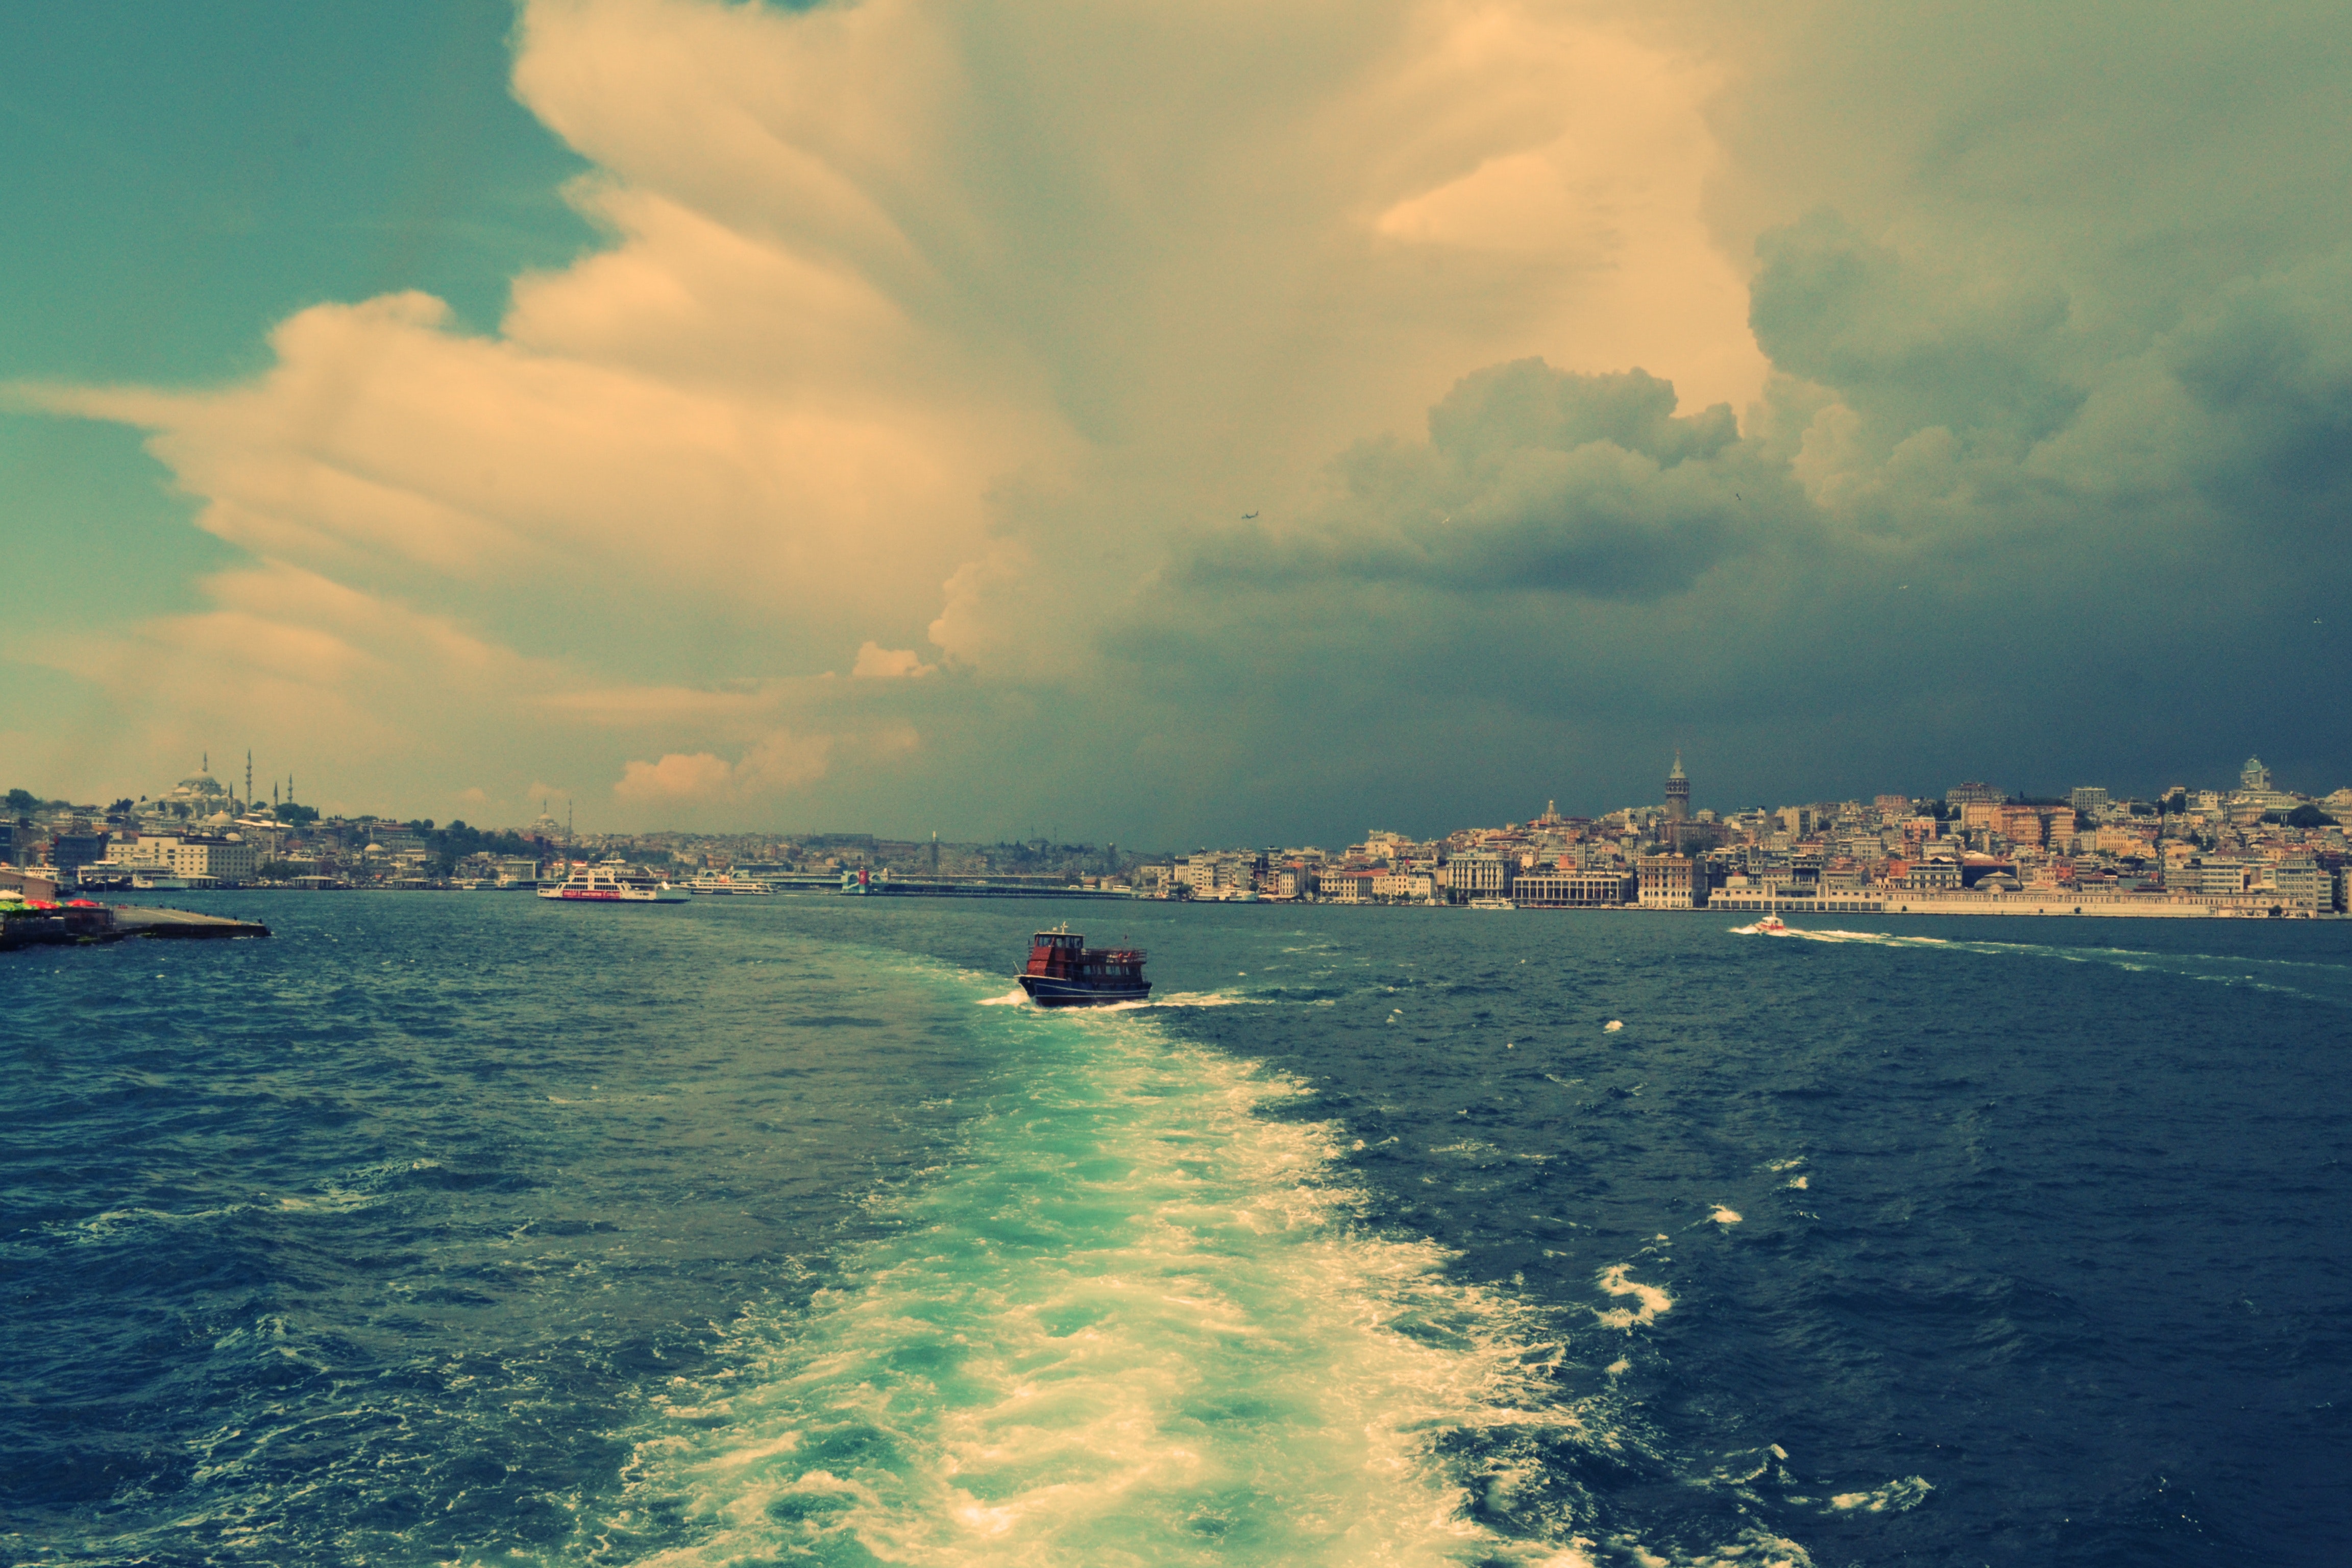
sky, cloud, water, sea, daytime, ocean, horizon, water transportation, waterway, coast, wave, cumulus, vehicle, city, boat, vacation, calm, wind wave, sunlight, tourism, watercraft, meteorological phenomenon, river, coastal and oceanic landforms, ship, mountain, channel, ferry, caribbean, passenger ship, beach, bay, ocean liner, wind, sound